John of Gorze

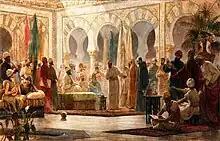
John and other Frankish diplomats before Caliph Abd-ar-Rahman III, by Dionisio Baixeras Verdaguer (1885).

In 953, he was sent as ambassador for King Otto I to the Caliph Abd-ar-Rahman III of Córdoba for three years. John had travelled by way of Langres, Dijon, Lyon, Avignon, and Barcelona. From Barcelona, he had proceeded to Tortosa, then Zaragoza, and finally Córdoba. The purpose of this mission was to stop the attacks made by Andalusian adventurers from their base at Fraxinet. John of Gorze arrived in 953-954 with his companions at Córdoba with a letter from Otto as well as valuable gifts. John lived in a palace close to the caliphal palace in Córdoba.